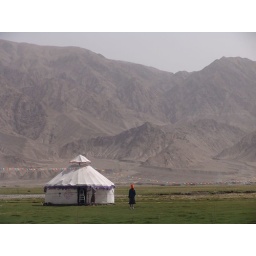
Woman in orange hat and scarf